Dominican Republic National Police

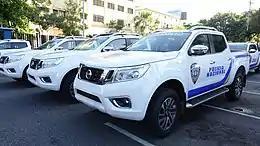
Dominican Republic police pick-up trucks.

On May 17, 1966, a general training school for military and police officers was created in the DR. Two years later on June 20, 1968, the National Police Officer Training School was established in San Cristobal under the surpervision of the school's first director, Eulogio Benito. Later, General Order No. 014-2004 gave the academy the name the "National School of Public Safety" whose motto remains to this day "Education-Discipline-Protection."